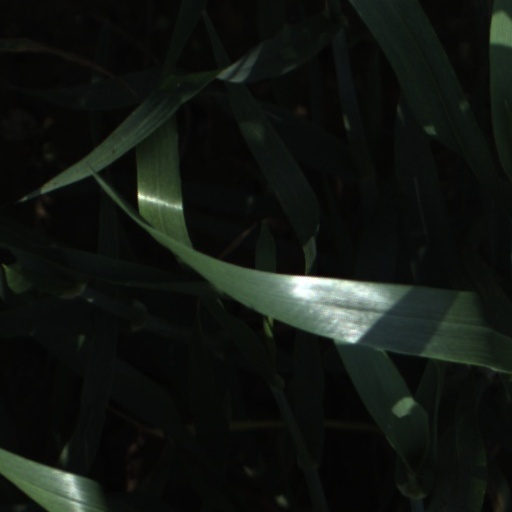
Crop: wheat